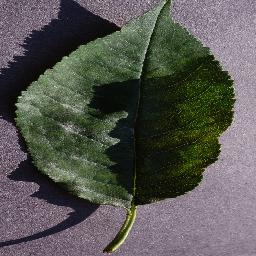
Label: Cherry___Powdery_mildew